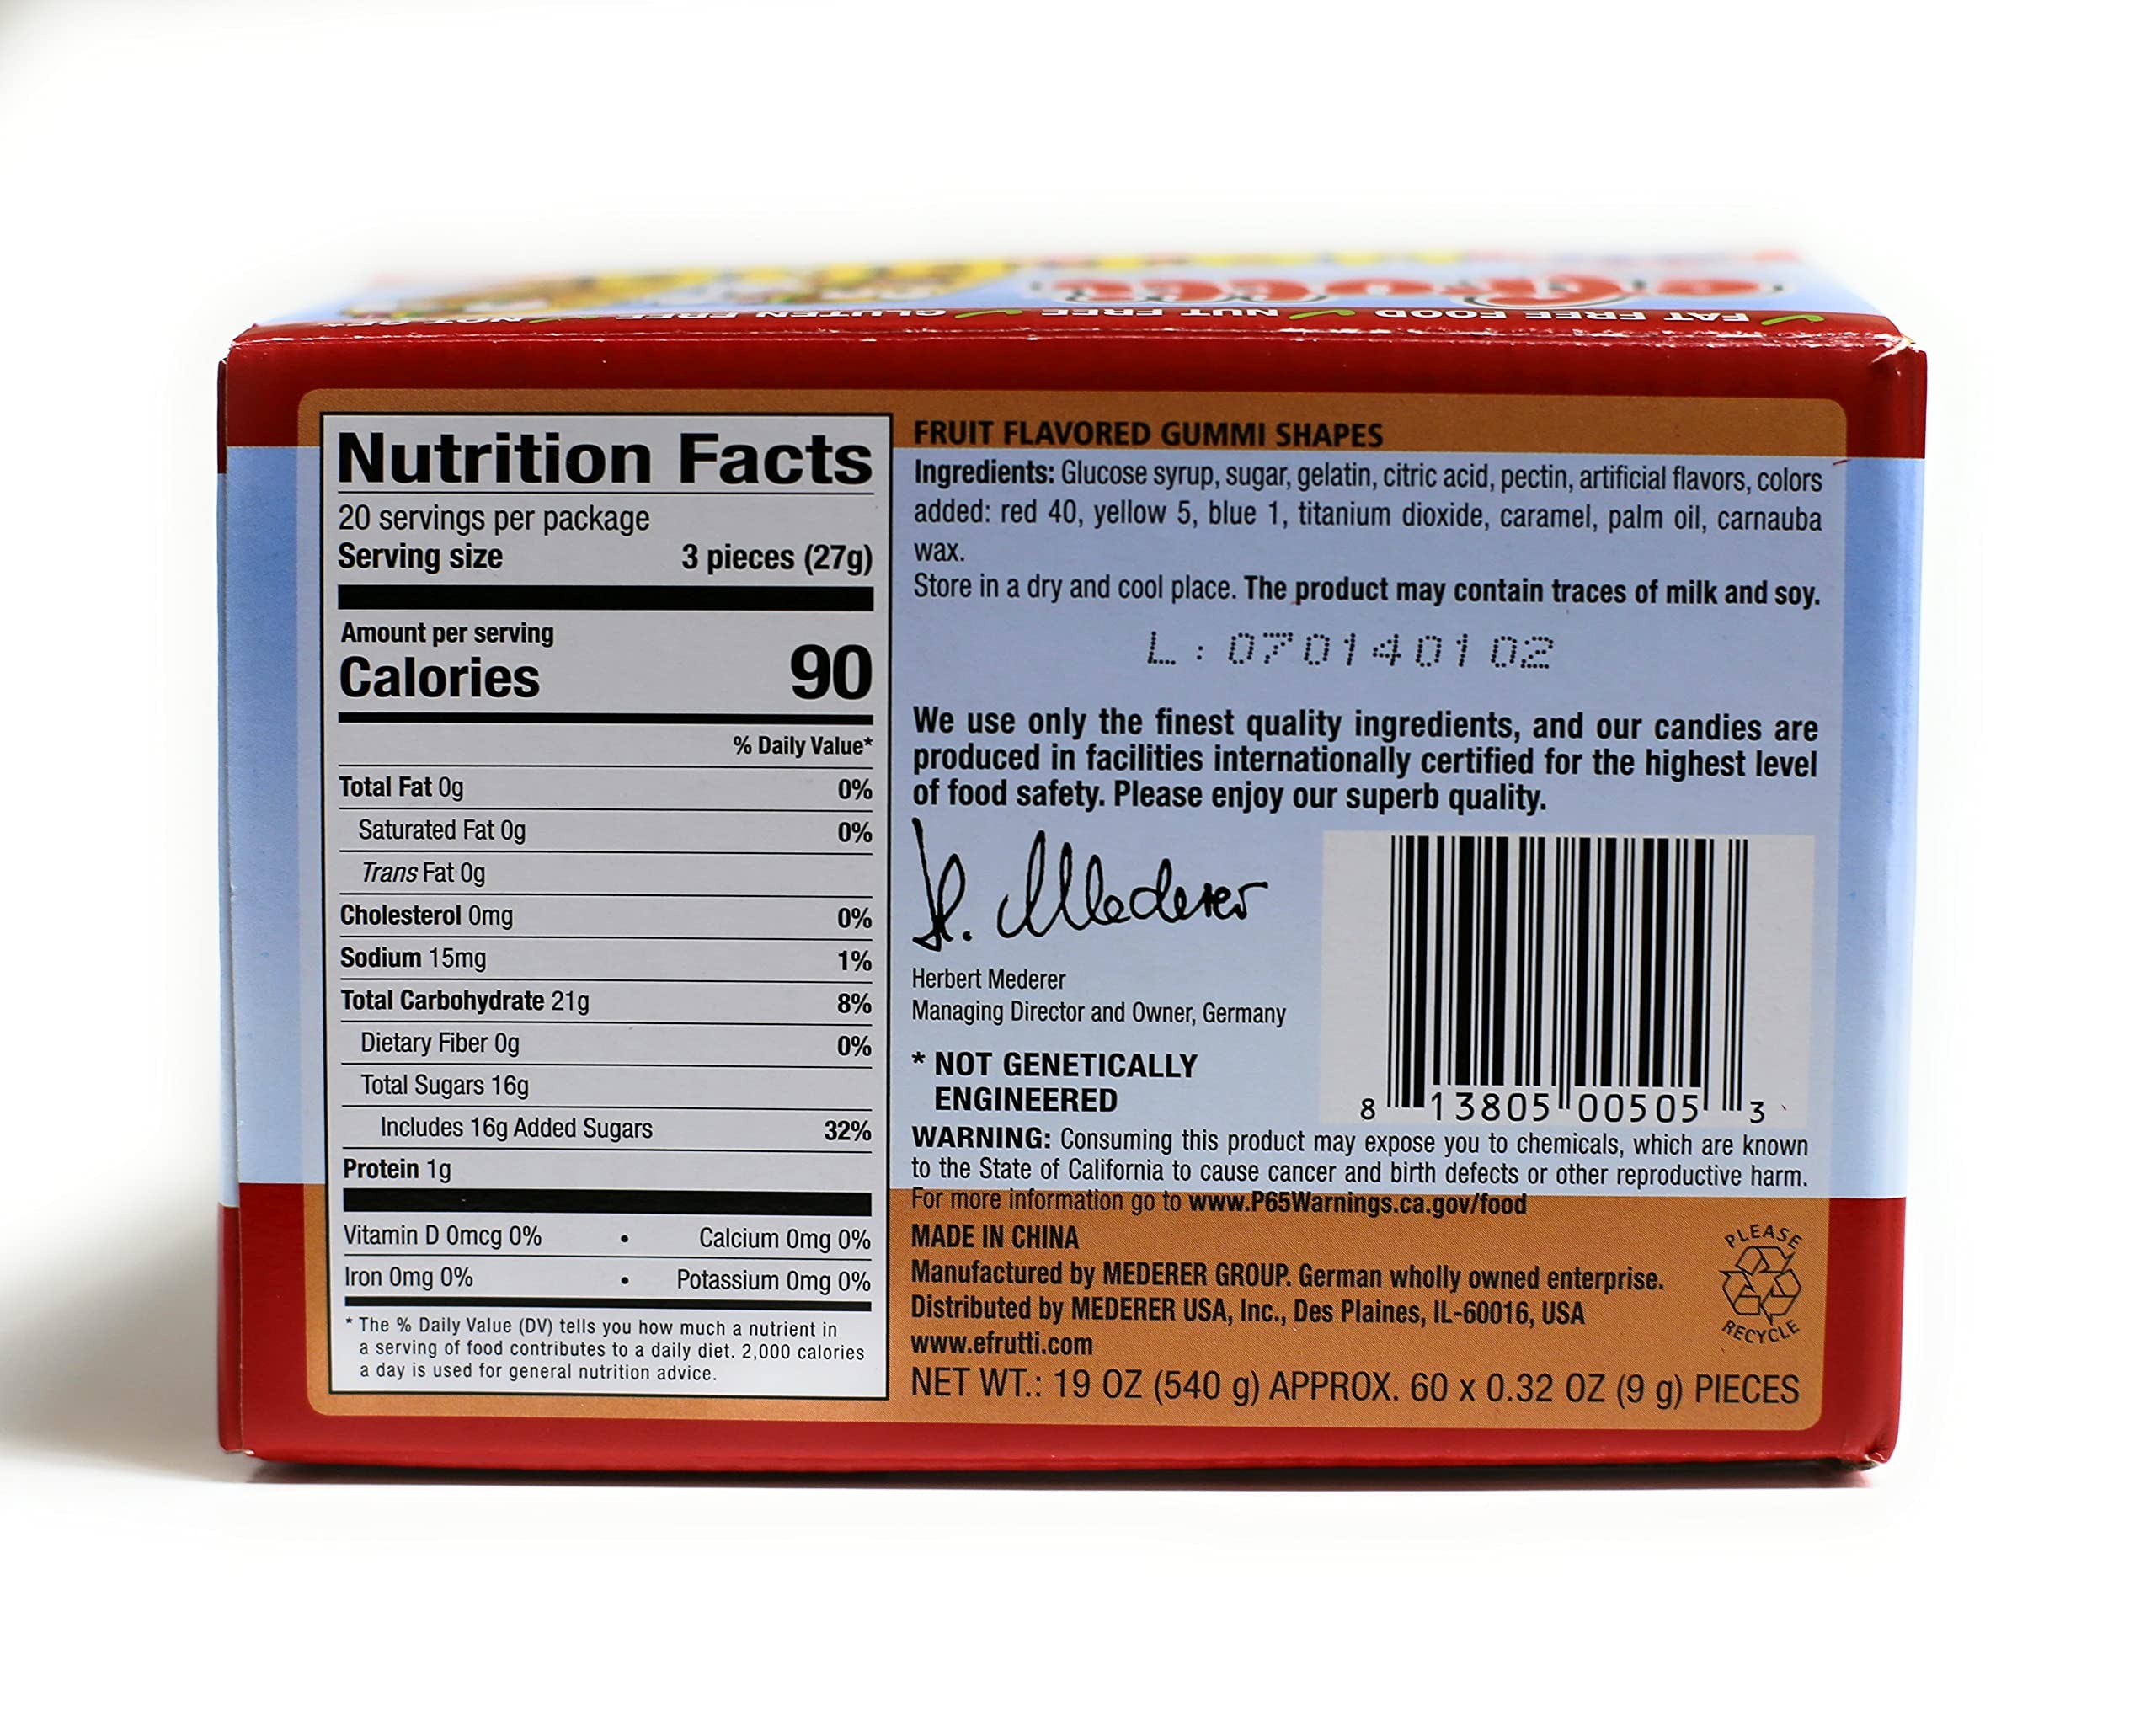
Item Name: eFrutti Gummi Hot Dog Shape ( 60 Pieces ) Display Box Individual Wrap Gummy by Look-On
Bullet Point 1: Efrutti Gummy Individual Hot Dog 60 Piece
Bullet Point 2: One thing should never be missing from a real fast food meal: our Hot Dog! It consists of a soft bun, lettuce, a good portion of ketchup and a delicious sausage with mustard. Your taste buds will be delighted by the taste of fresh pineapple, strawberry and a touch of cream and yogurt. Anything that has so much realistic detail deserves pride of place in your mouth.
Bullet Point 3: Also known as frankfurters, franks, wieners, and weenies, hot dogs are a classic American delicacy best served on a bun with lots of condiments such as ketchup, mustard, onions, and relish. And there's nothing better than a warm, sunny afternoon at the ball park munching on a gummi hot dog...aaaahh.... the good life. Display box contains 60 packs of Gummy Hot Dog Candy.
Bullet Point 4: Not GE
Bullet Point 5: Allergen information: fat_free
Value: 19.0
Unit: Ounce

Price: 13.34